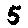
Label: 5